Willoughby Wallace Hooper

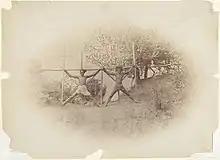
Burmese prisoners readied for execution, 1880s

In 1885, he participated as Provost Marshal in the Third Anglo-Burmese War, which led to the end of the last Burmese monarchy under King Thibaw and to the establishment of British rule all over the country. Hoopers photographs of the fighting during this war are considered as “one of the most accomplished and comprehensive records of a nineteenth-century military campaign”. They were published in 1887 as ‘"Burmah: a series of one hundred photographs illustrating incidents connected with the British Expeditionary Force to that country, from the embarkation at Madras, 1st Nov, 1885, to the capture of King Theebaw, with many views of Mandalay and surrounding country, native life and industries’". There were two editions, one with albumen prints, one with autotypes, and a set of lantern slides was issued.